Loïc Amisse

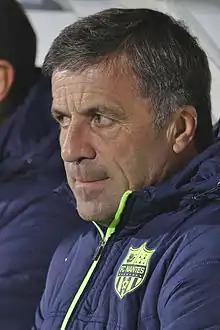
Amisse with Nantes in 2015

Loïc Amisse (born 9 August 1954) is a French football manager and former professional player who played as a winger.